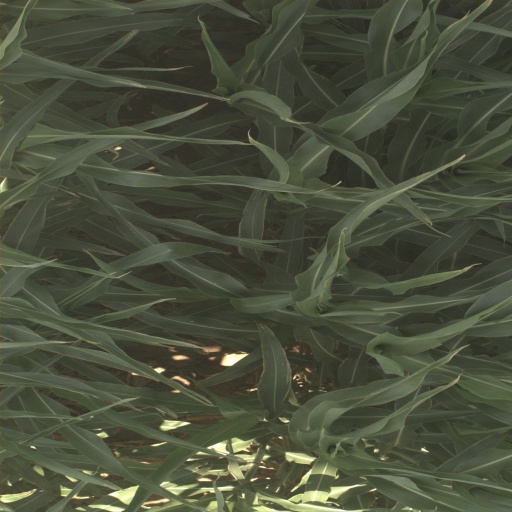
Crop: sorghum